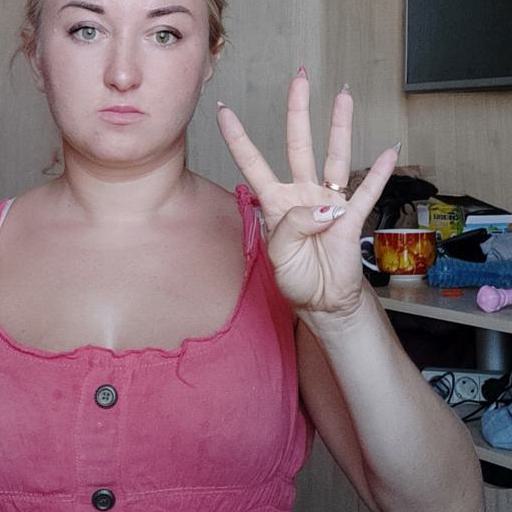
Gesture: four